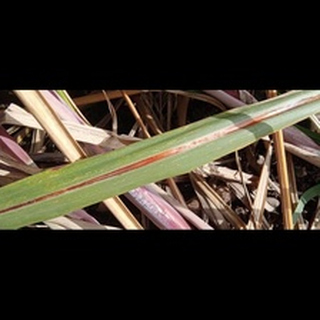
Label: sugarcane_red_rot